2017 UCI Urban Cycling World Championships

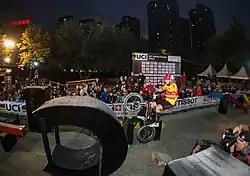
Abel Mustieles competing in the final of the men's 20" trials competition in Chengdu

The 2017 UCI Urban Cycling World Championships was the first edition of the UCI Urban Cycling World Championships and was held from 6 to 12 November 2017 in Chengdu, China.